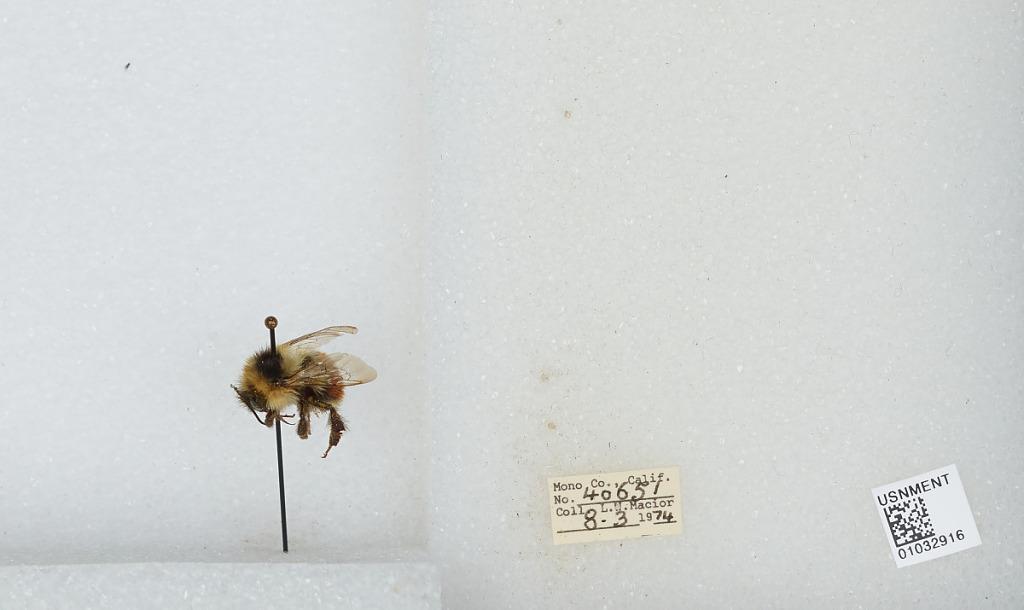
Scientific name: Bombus (Cullumanobombus) rufocinctus Cresson
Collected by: L. Macior
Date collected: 1974-8-3
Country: United States
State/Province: California
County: Mono
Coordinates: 37.92, -118.87